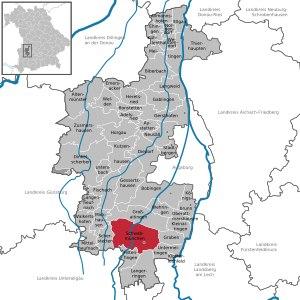
Schwabmünchen est une ville allemande, située en Bavière, dans l'arrondissement d'Augsbourg et le district de Souabe.